John S. Clarke

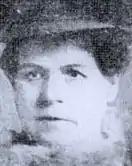
Clarke made an impromptu speech at the funeral of Alice Wheeldon, despite being on the run from the authorities at the time.

The accommodation in Derby for members of the 'flying corps' was partly provided by the suffragette and anti-war campaigner Alice Wheeldon. Wheeldon was a victim of the police's intervention into militant groups opposed to the war. She was accused of planning to assassinate David Lloyd George by a spy and was imprisoned. She died shortly after her release. Despite being on the run at the time, Clarke attended her funeral and gave an impromptu speech.